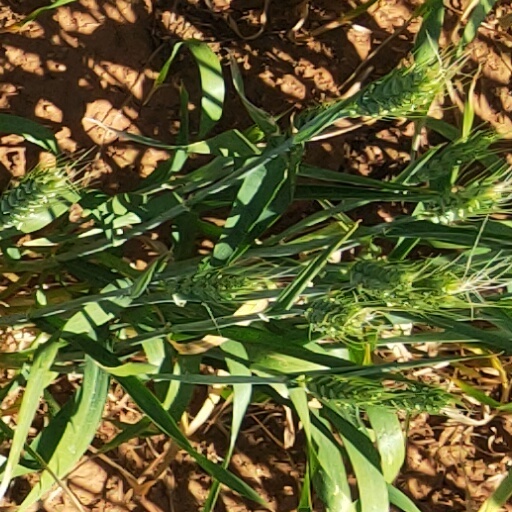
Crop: wheat